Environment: real
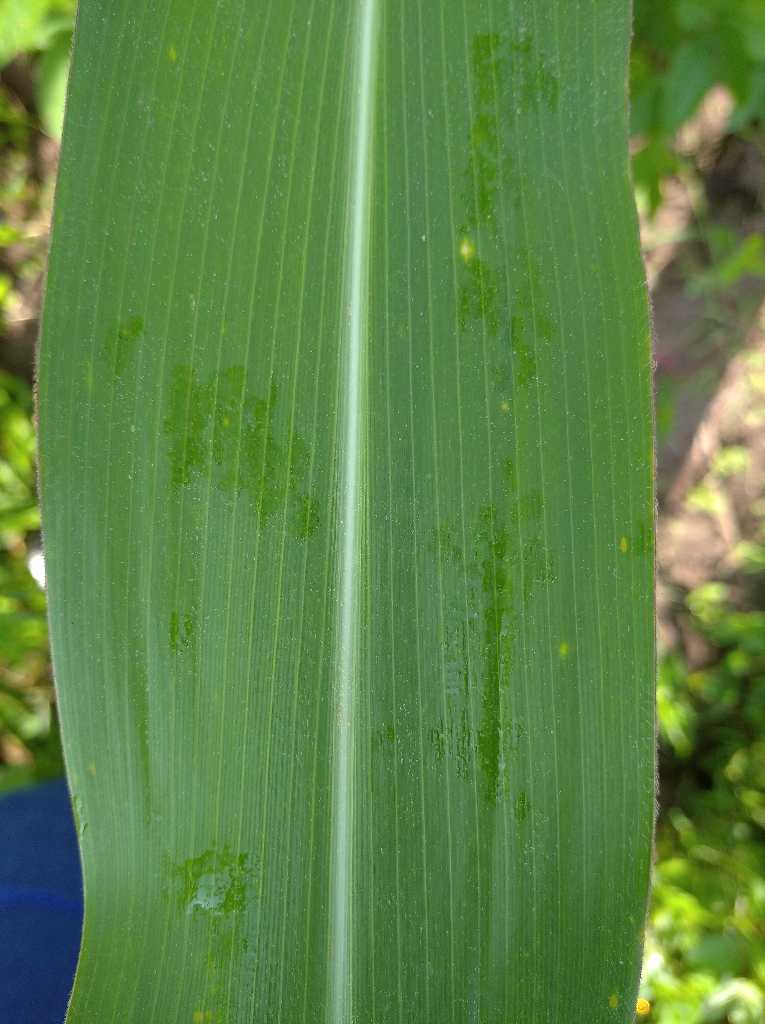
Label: healthy